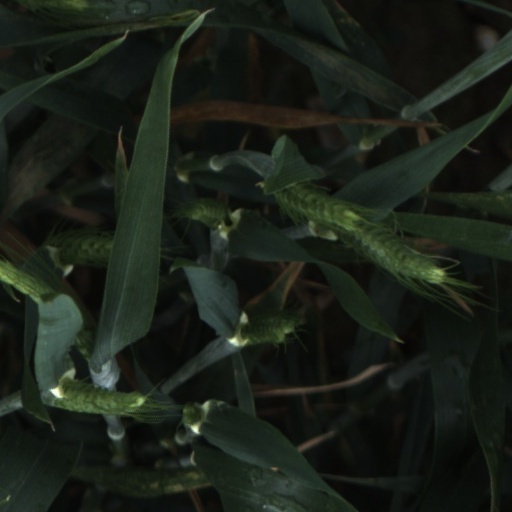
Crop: wheat